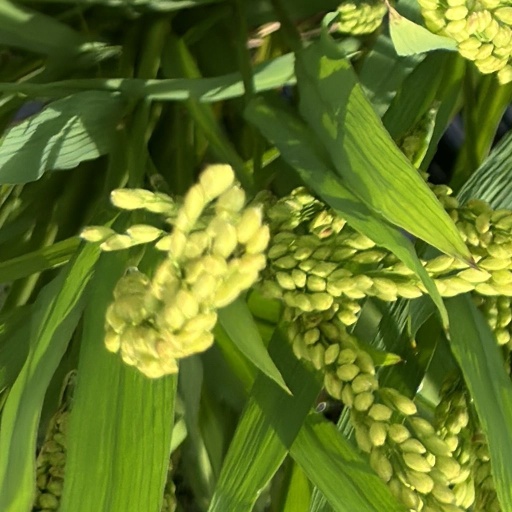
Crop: rice